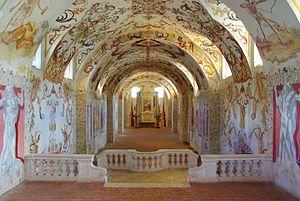
L’abbaye d'Altenburg est une abbaye bénédictine fondée en 1144 à Altenburg, près de Horn en Basse-Autriche. Reconstruite en style baroque, elle est depuis 1625 au cœur de la Confœderatio Benedictina Ordinis Sancti Benedicti d'Autriche. L'abbaye d'aujourd'hui exerce des fonctions paroissiales, dispose pour le public de vingt trois lits ainsi que d'un restaurant, accueille des séminaires et organise des activités en direction des chercheurs.